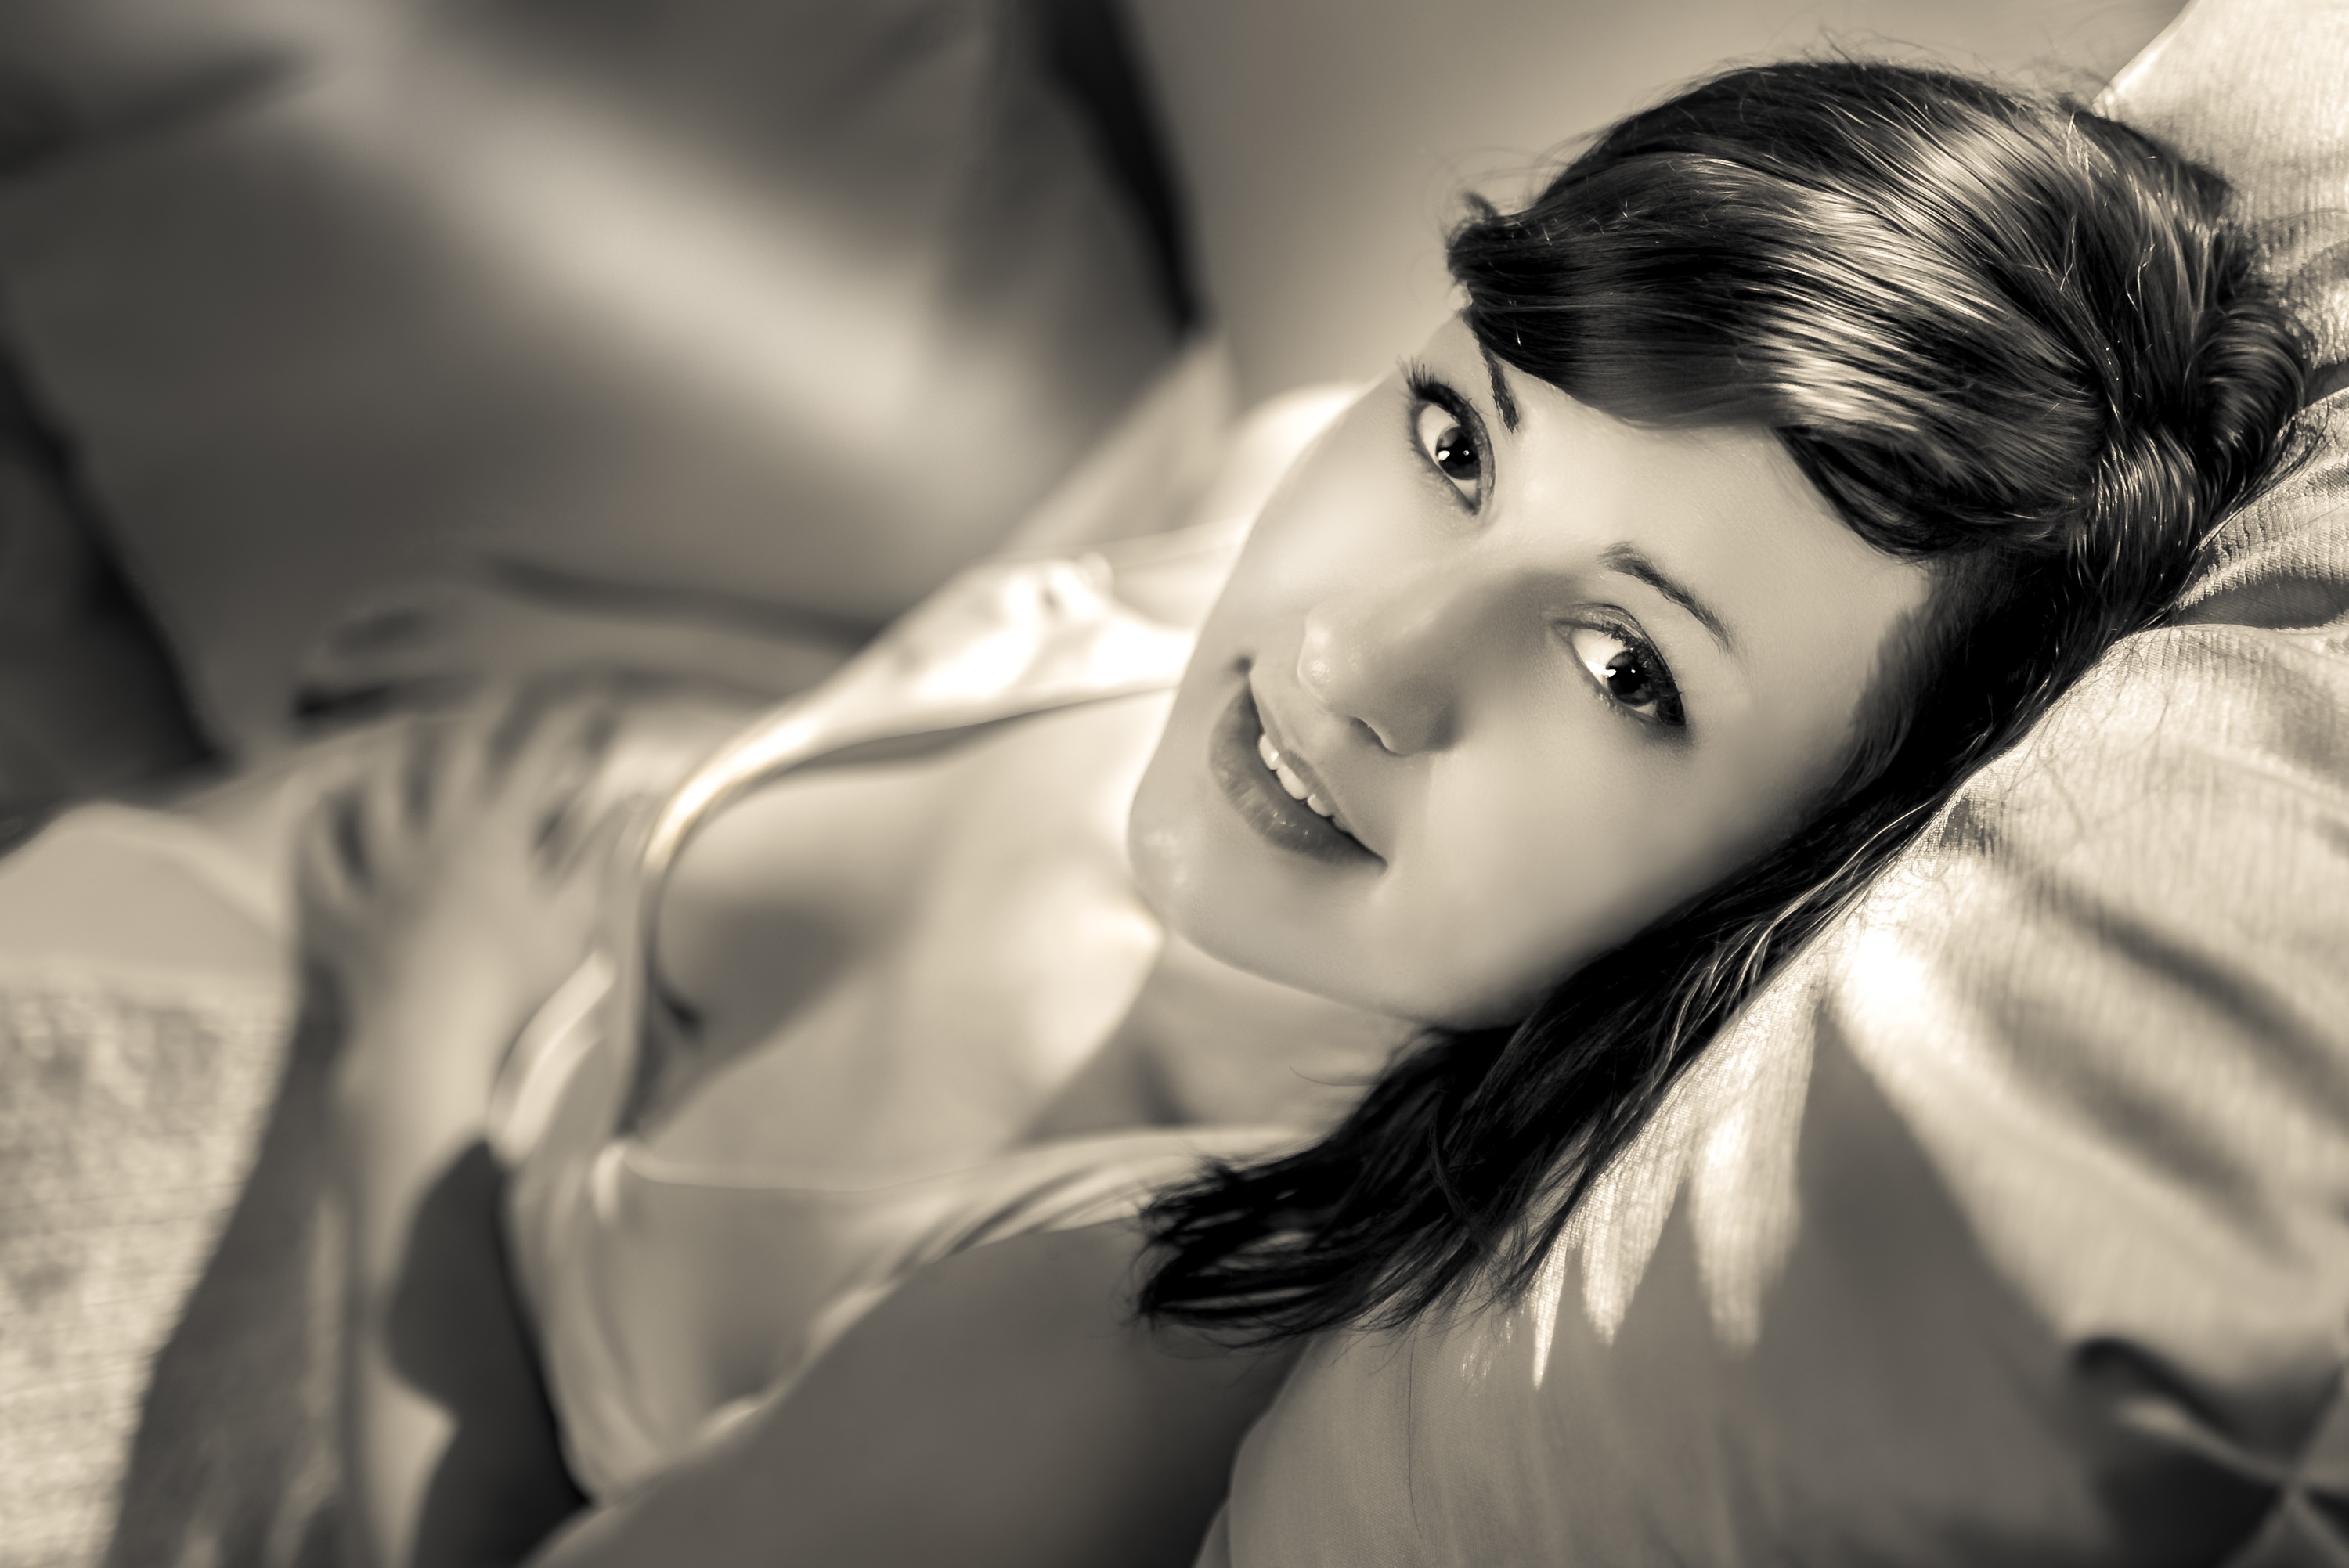
person, black and white, girl, woman, hair, white, photography, cute, female, portrait, model, black, monochrome, lady, smile, makeup, caucasian, cheerful, face, dress, eye, bright, photograph, skin, lips, beauty, sexy, attractive, elegance, emotion, adult, photo shoot, monochrome photography, portrait photography